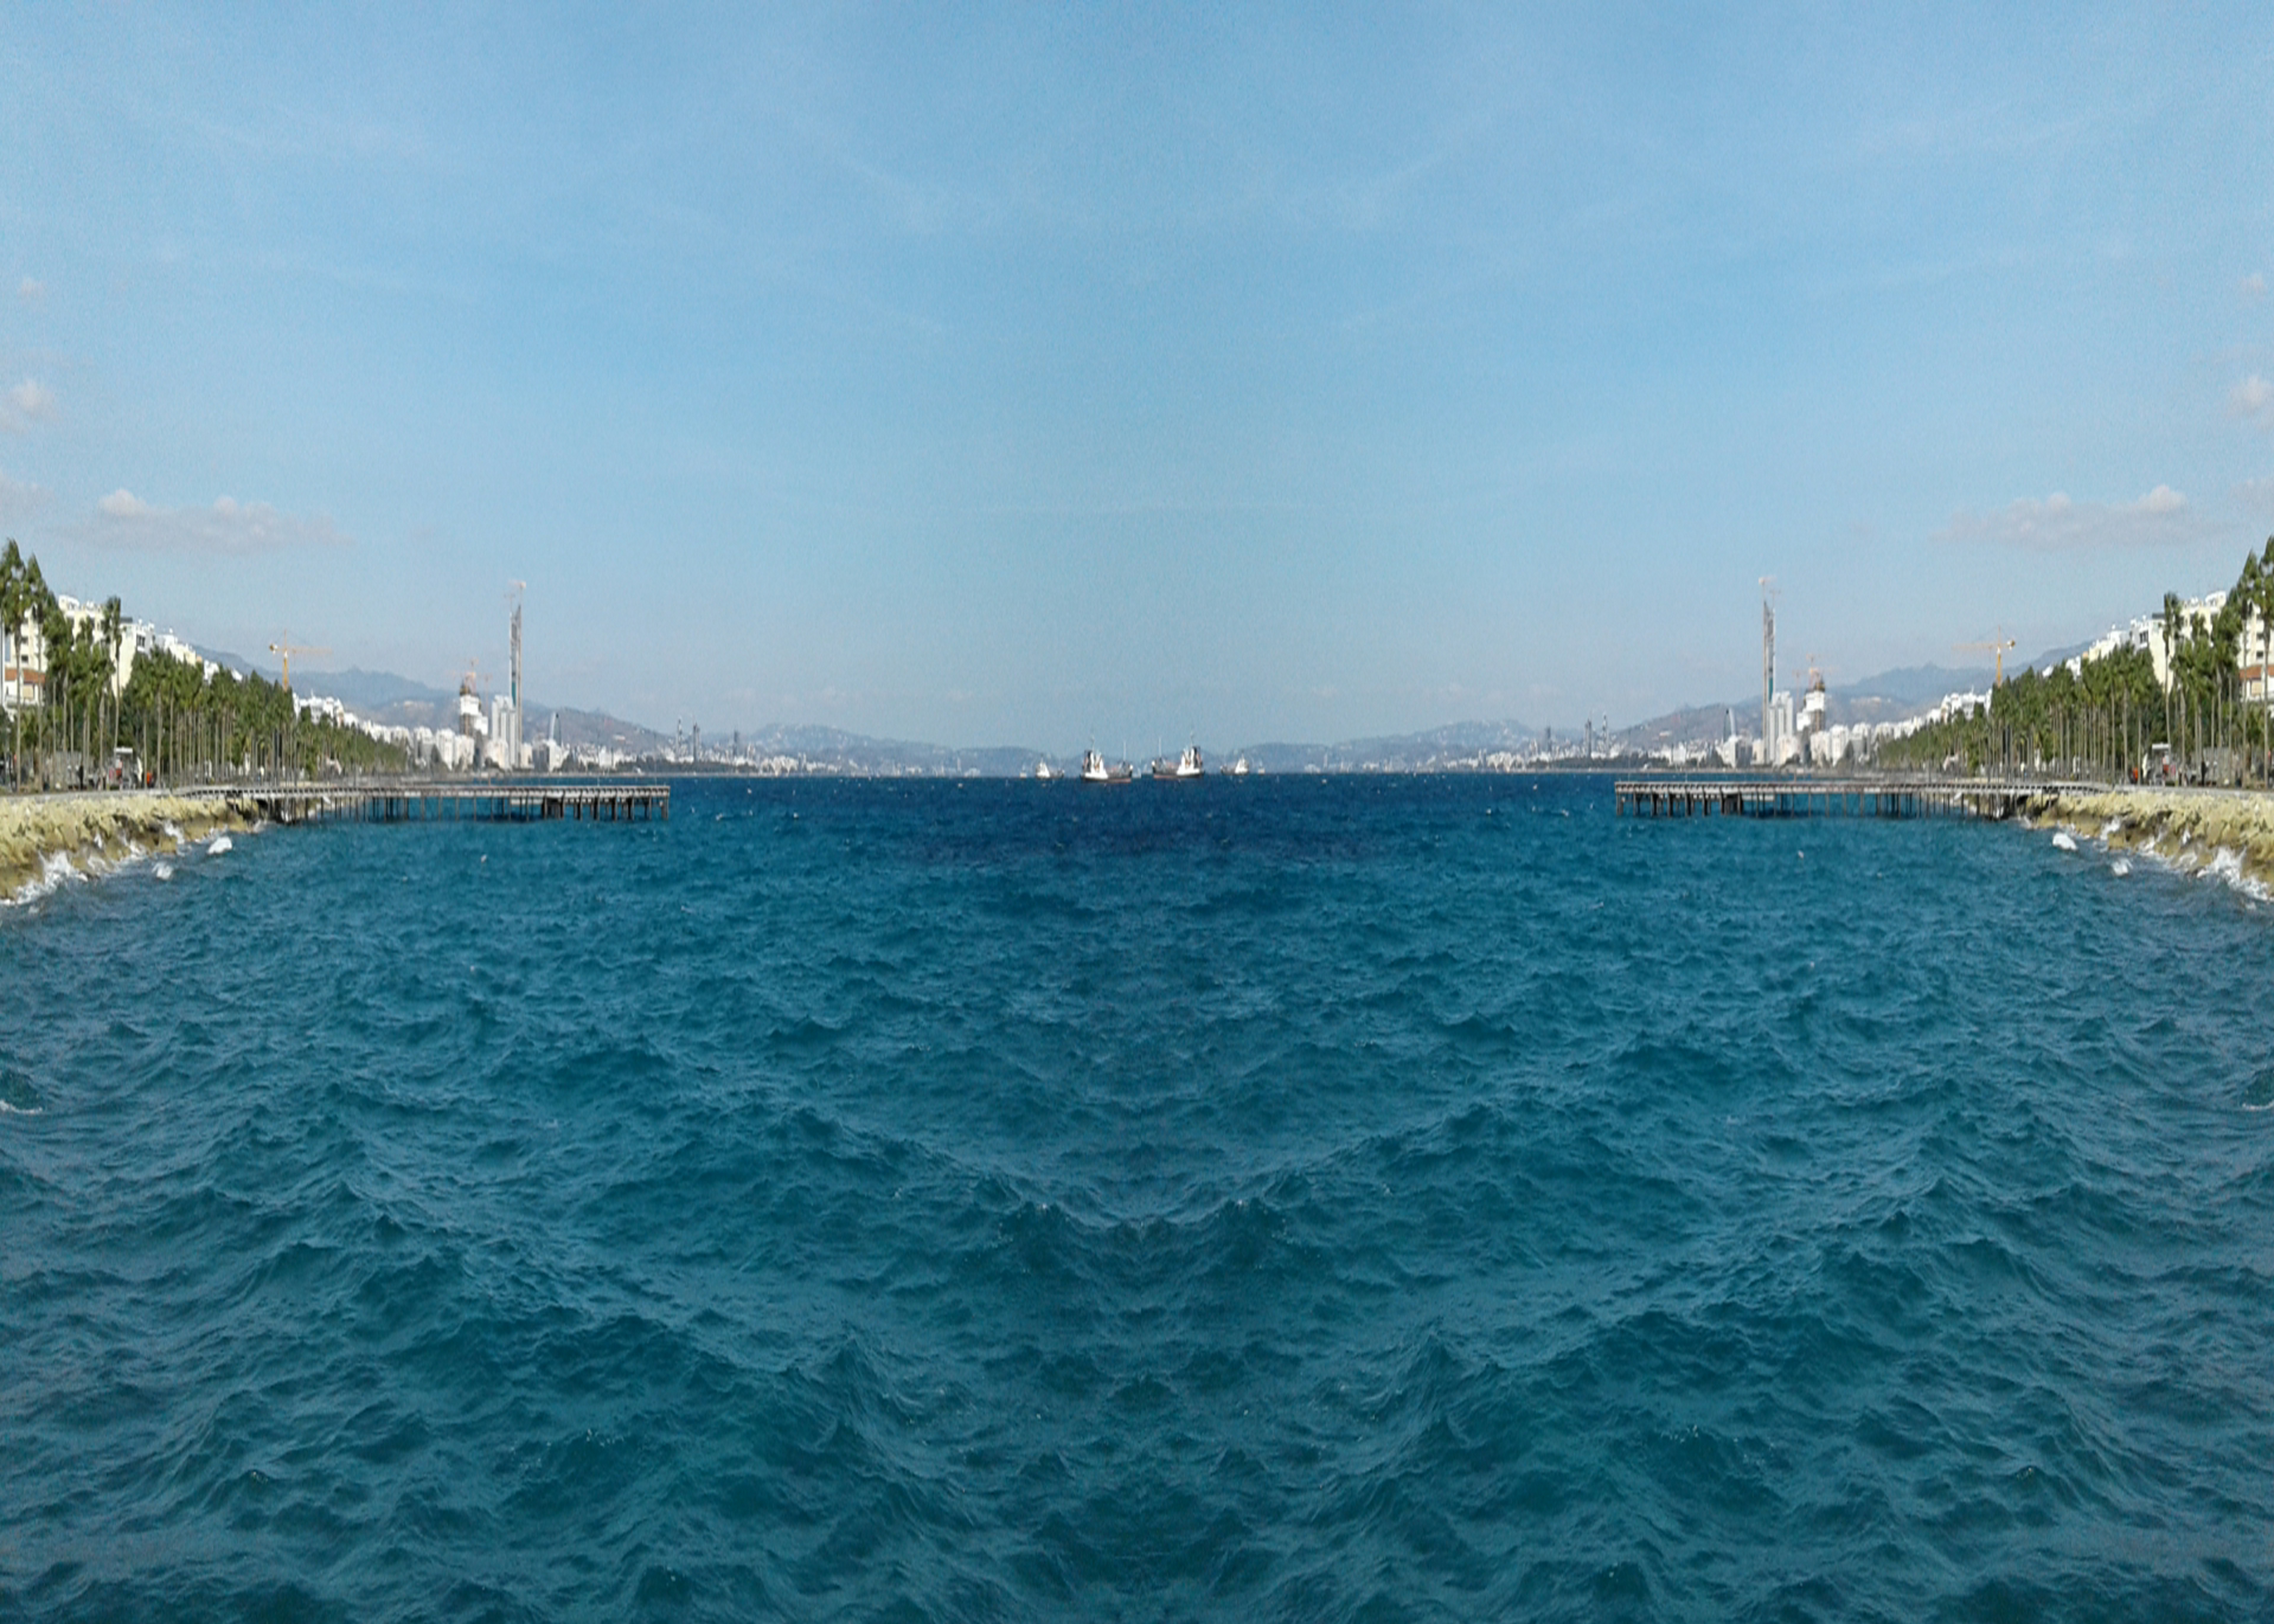
mirror, reflection, sky, sea, rocks, water, cloud, water resources, coastal and oceanic landforms, lake, bank, tree, city, horizon, mountainous landforms, calm, beach, leisure, vehicle, wind wave, channel, wind, island, headland, sound, coast, ocean, reservoir, wave, palm tree, recreation, harbor, panorama, cape, bay, water transportation, inlet, caribbean, tropics, port, hill, tourism, bridge, watercraft, vacation, promontory, boating, river, landscape, skyline